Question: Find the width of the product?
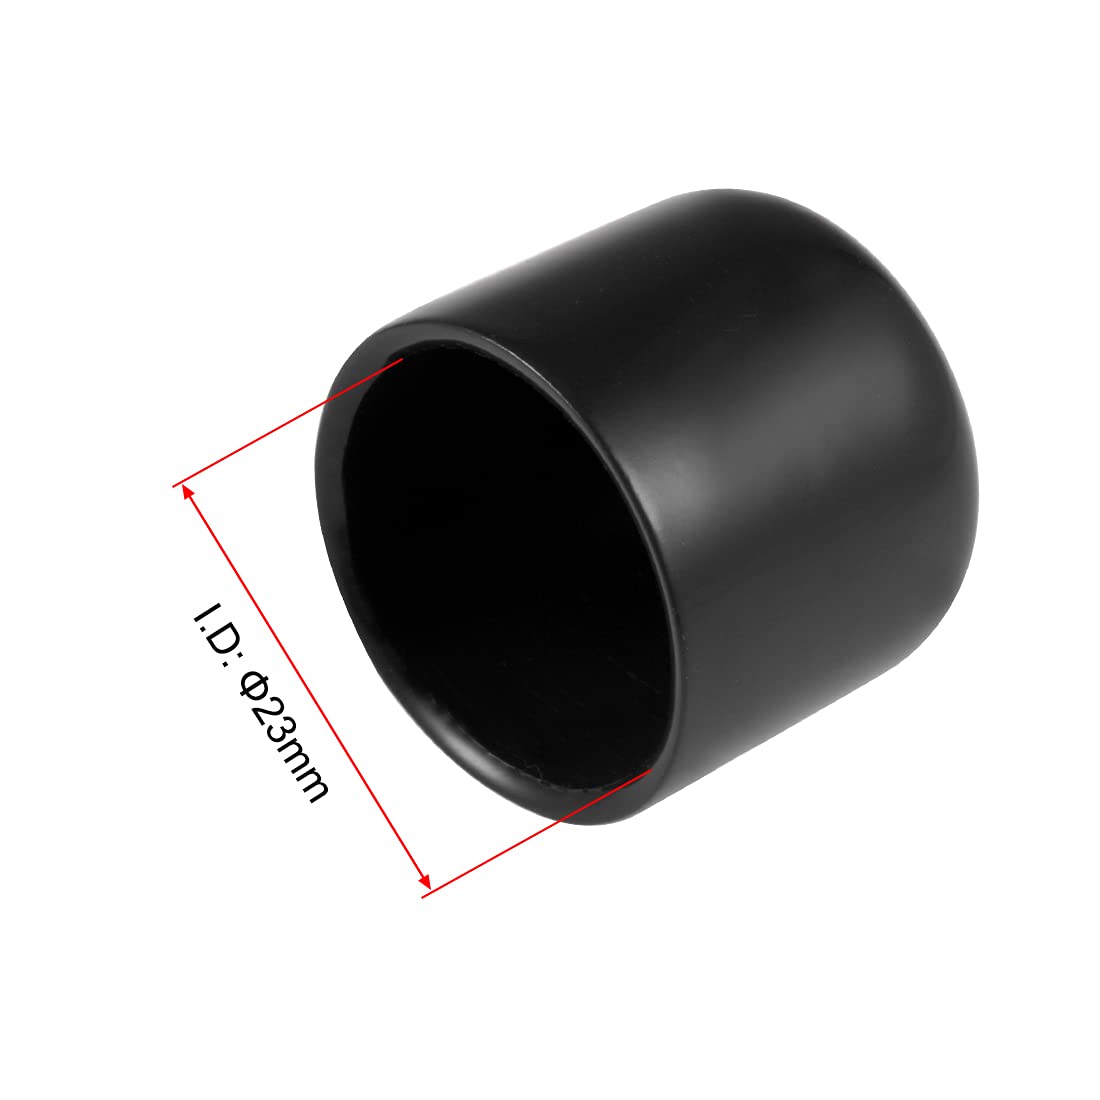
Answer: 23.0 millimetre